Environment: real
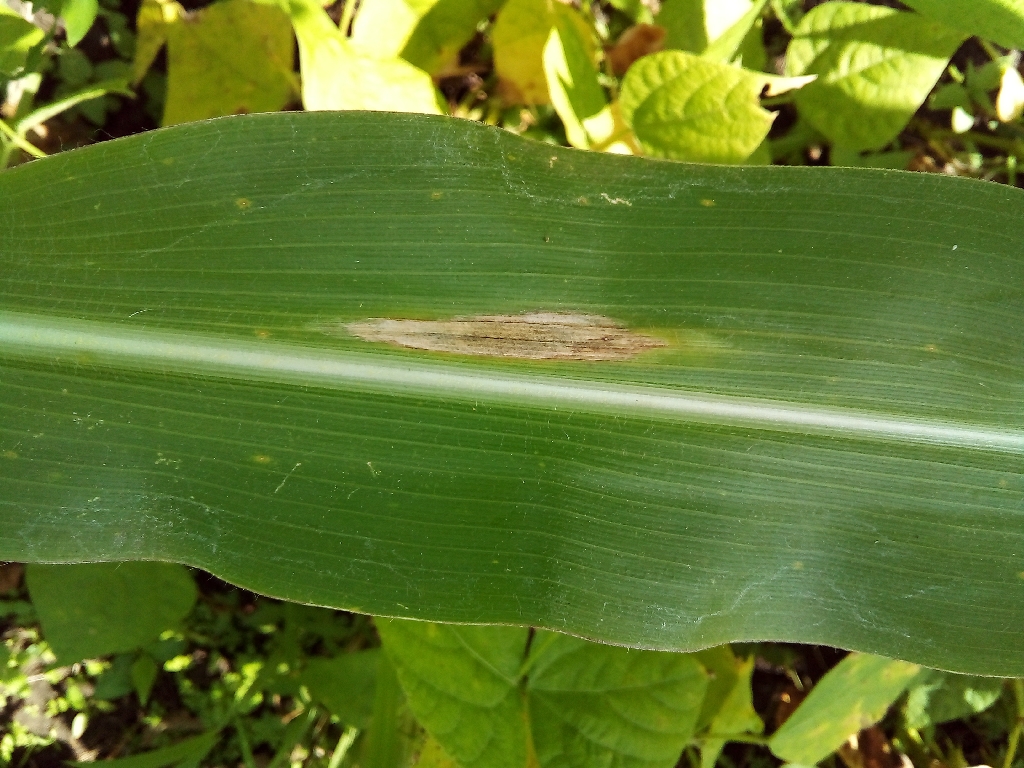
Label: northern_corn_leaf_blight